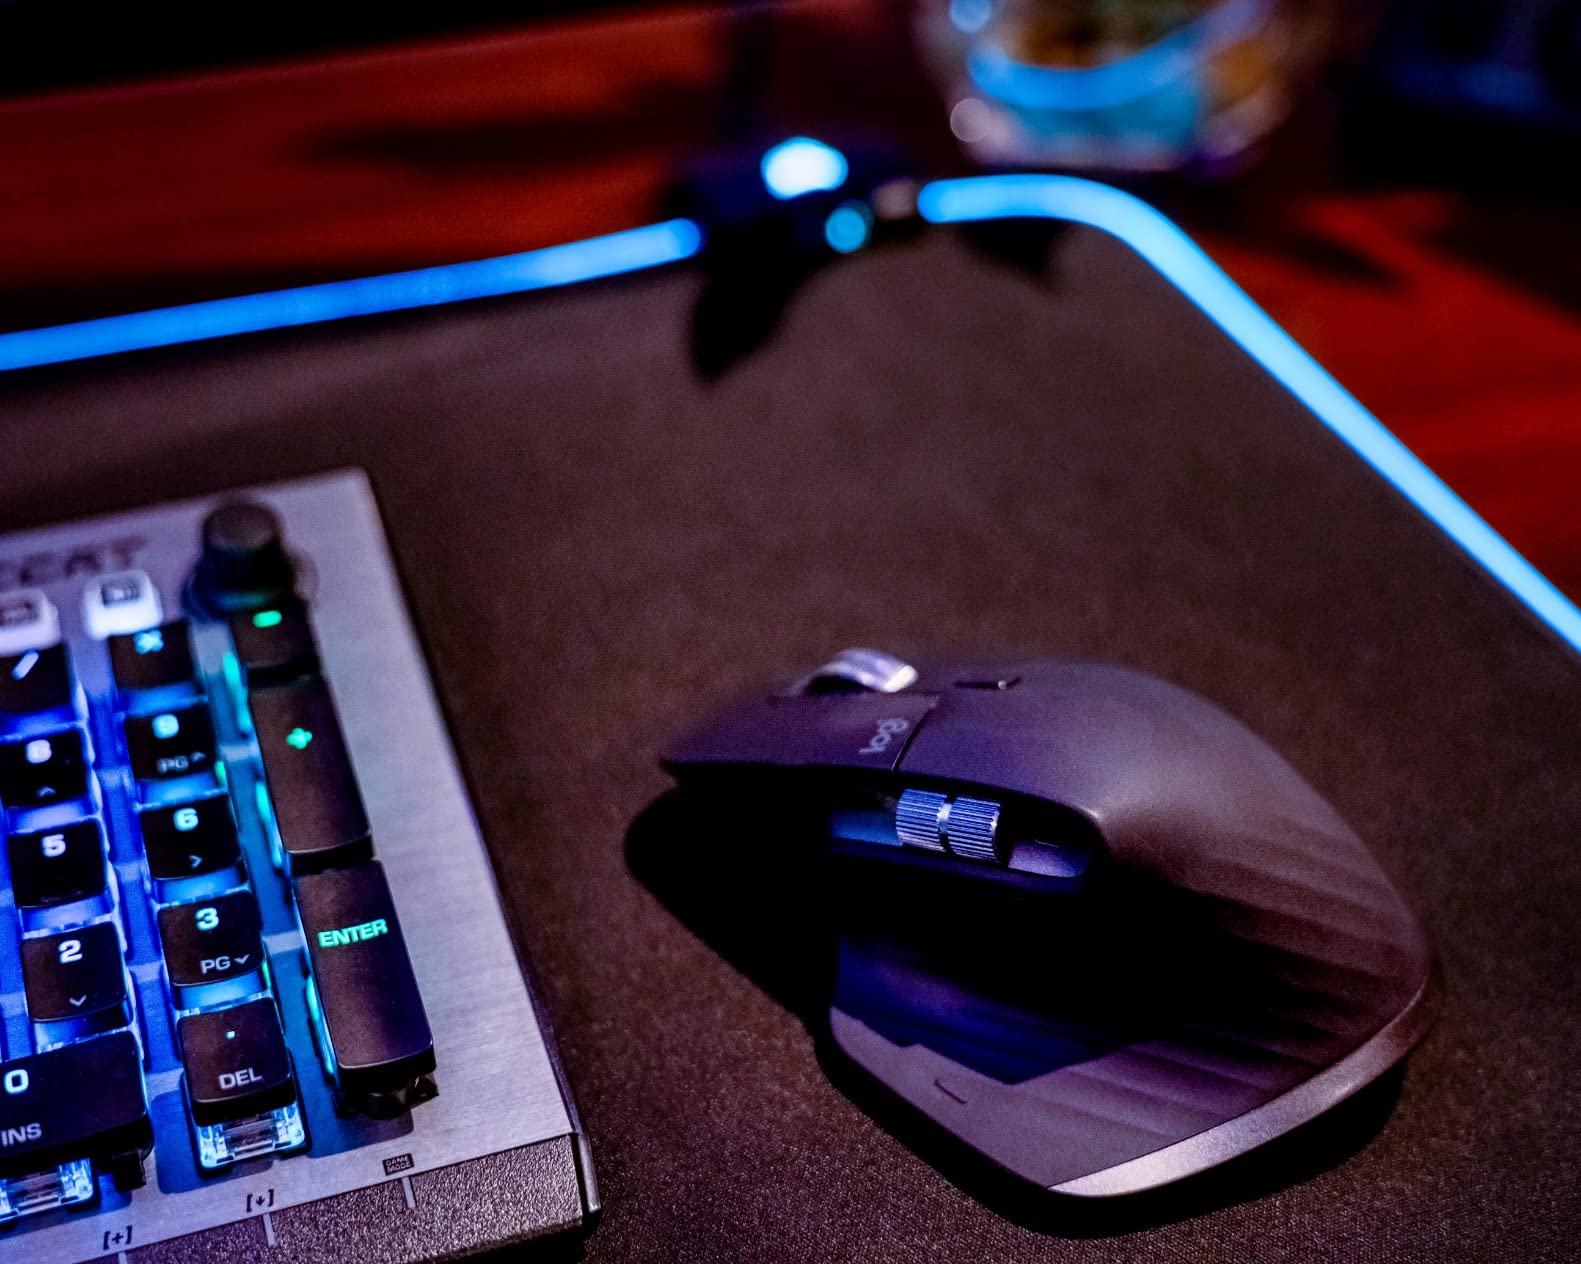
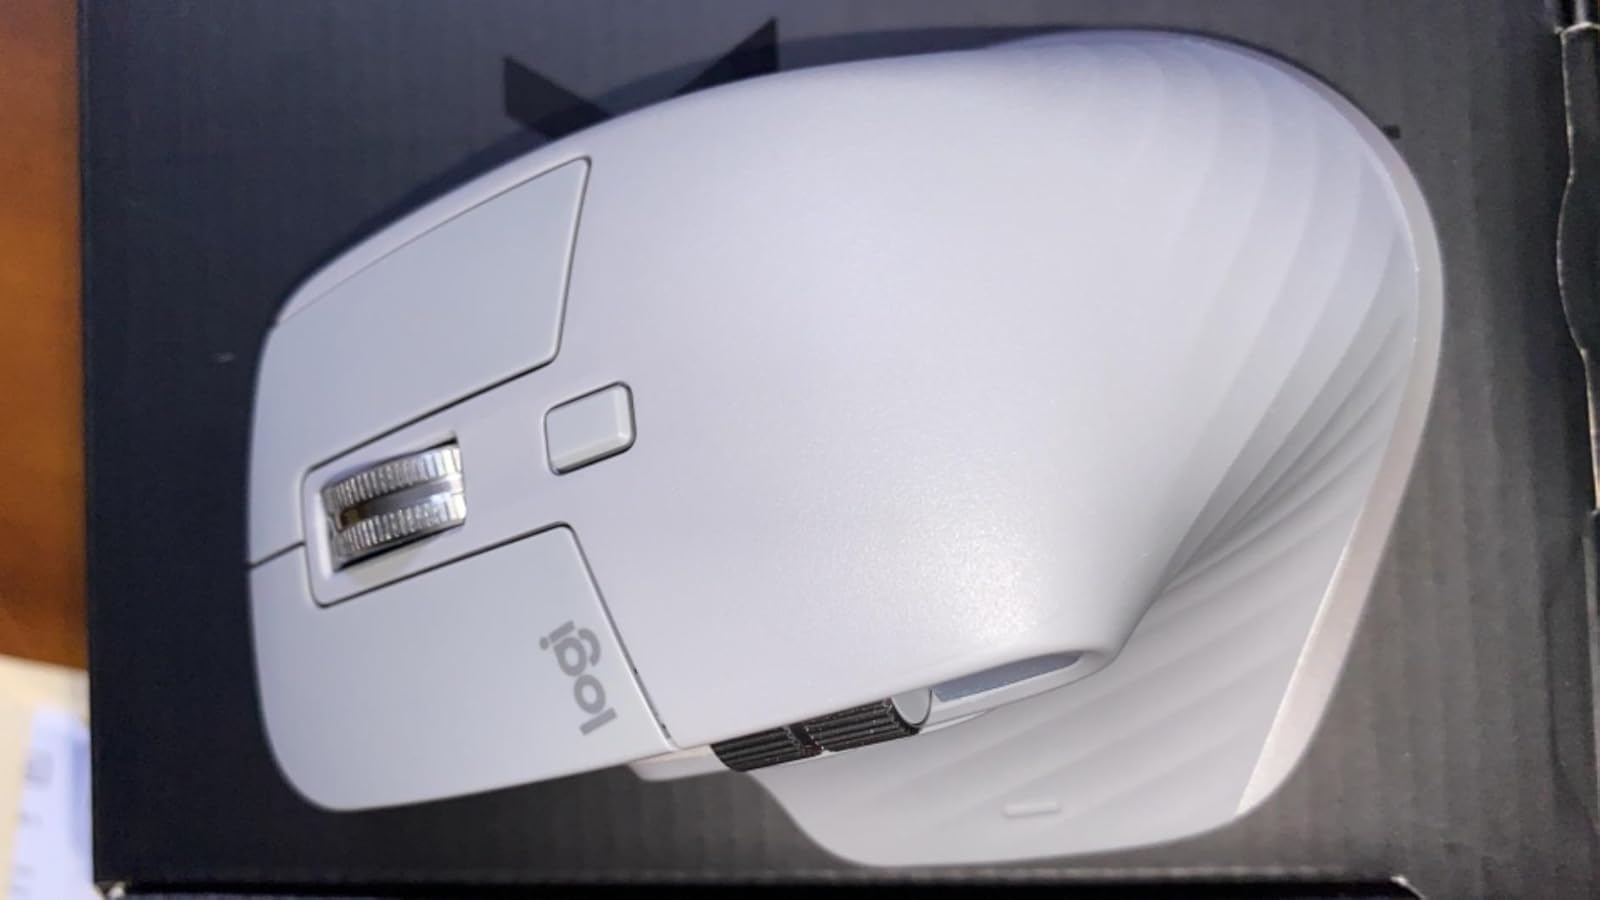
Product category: mouse
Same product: no